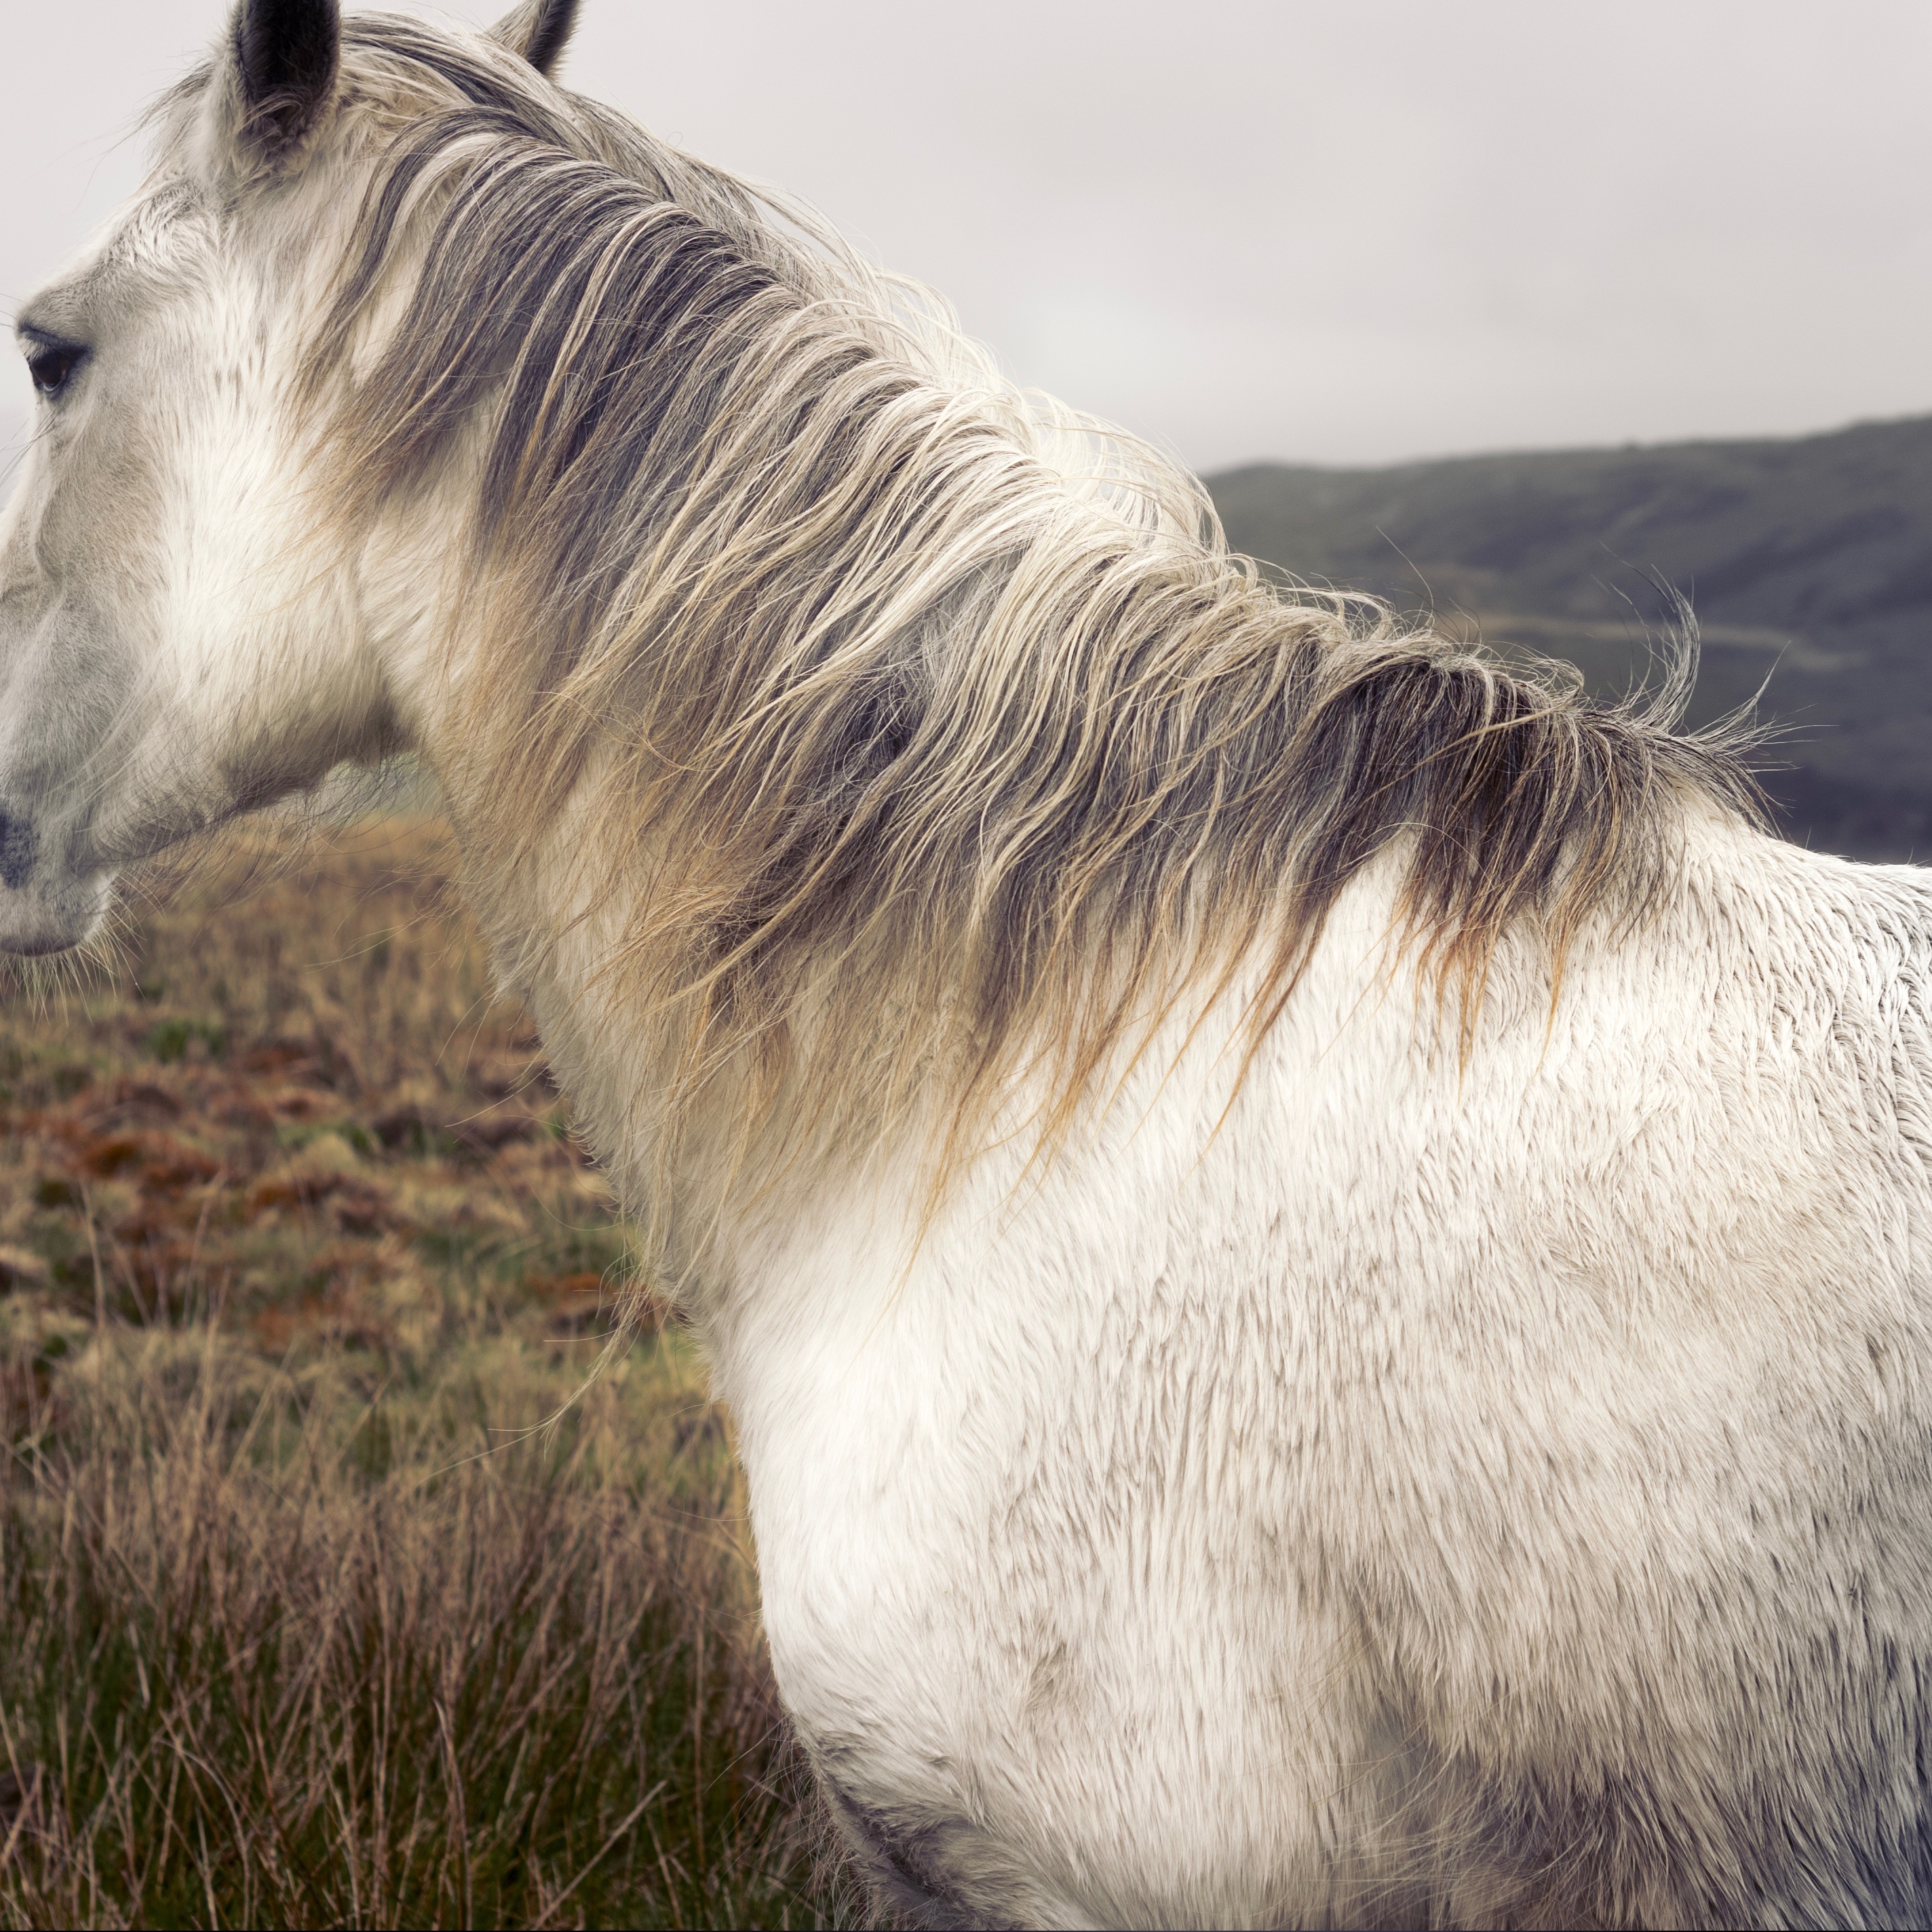
white, horse, mammal, stallion, mane, vertebrate, mare, horse like mammal, mustang horse